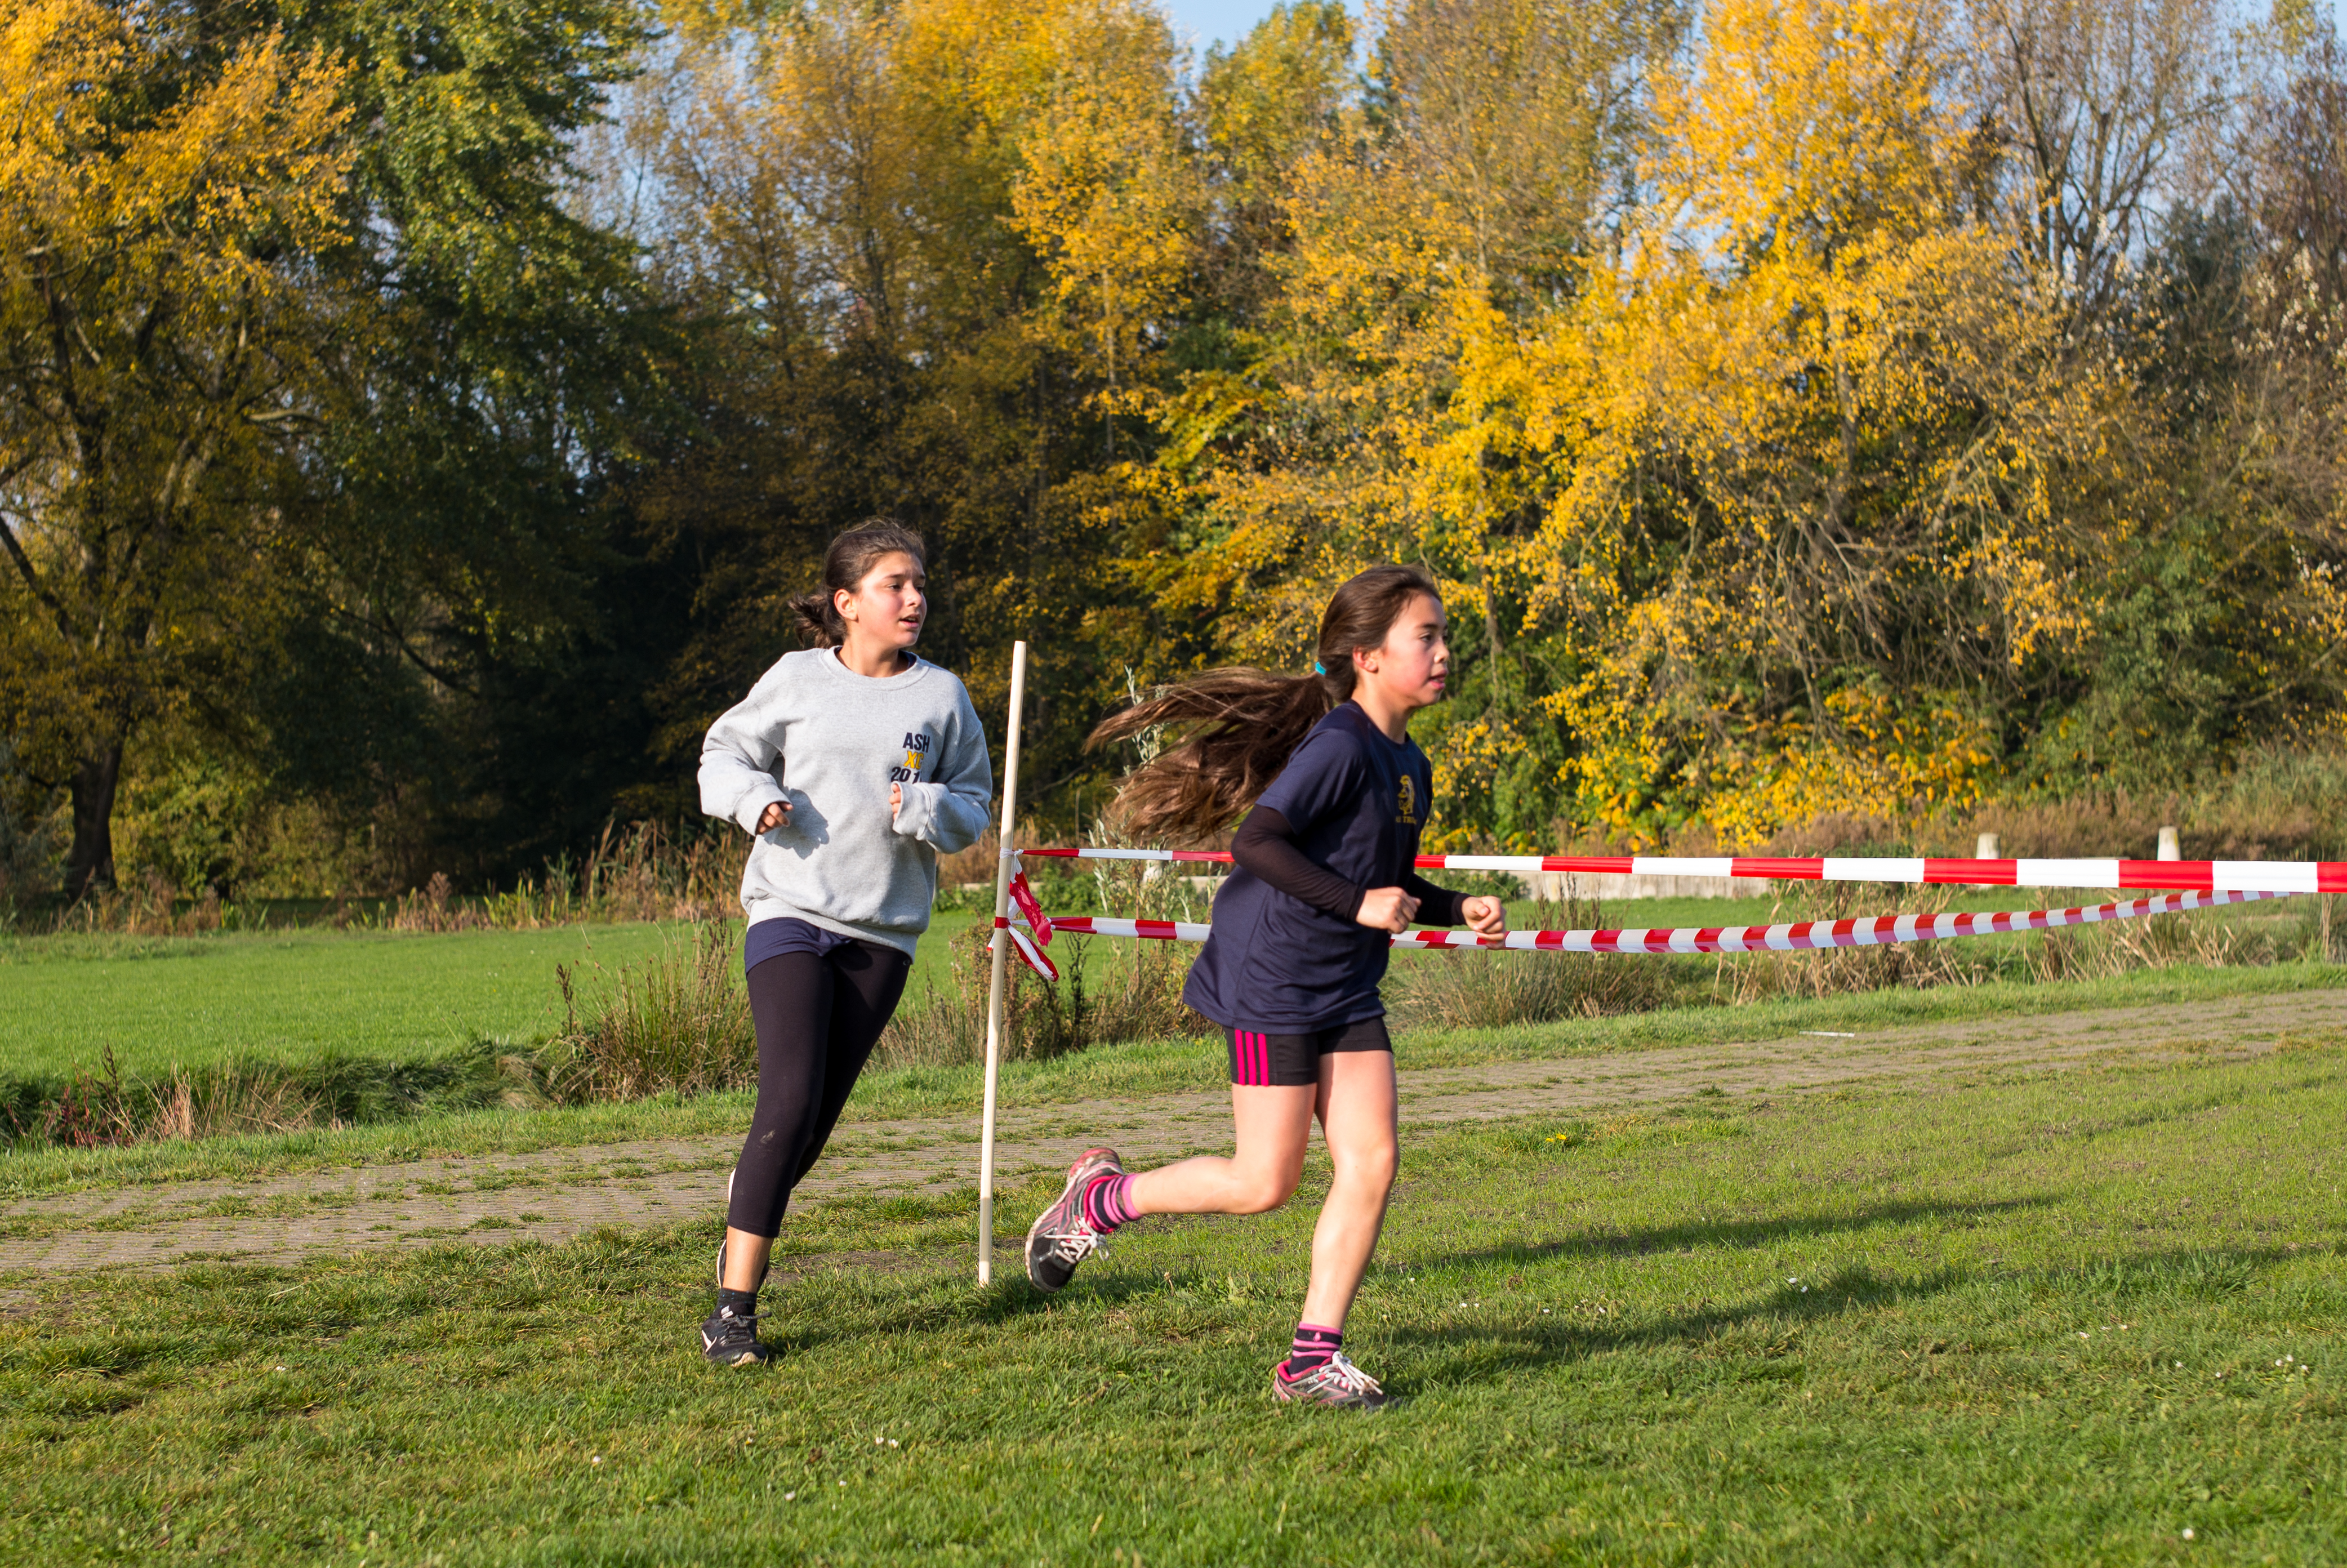
walking, person, meadow, running, country, recreation, europe, high, park, jogging, cross, ash, race, competition, woods, holland, hague, amsterdam, netherlands, international, girls, m, team, sports, dutch, boys, 50, school, runners, endurance, junior, leica, 240, summilux, varsity, athletics, meet, bos, isa, amsterdamse, physical exercise, outdoor recreation, human action, endurance sports, ultramarathon, duathlon, cross country running